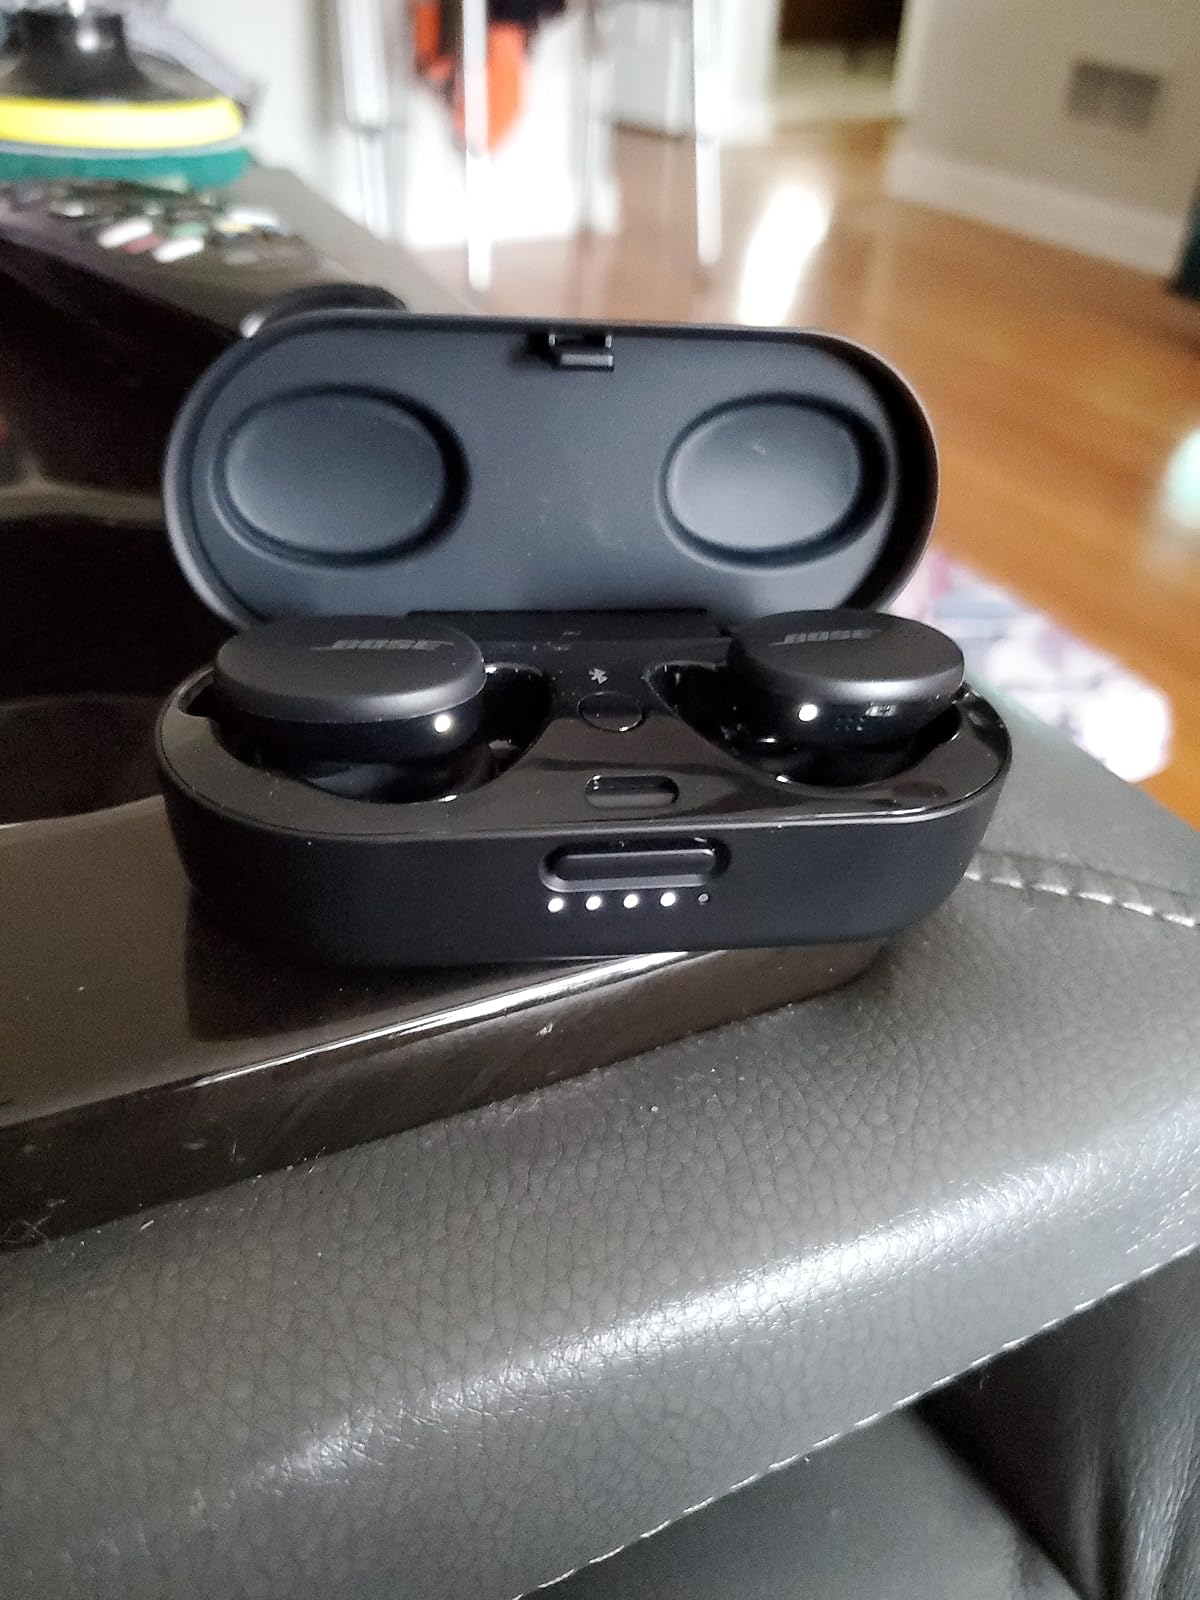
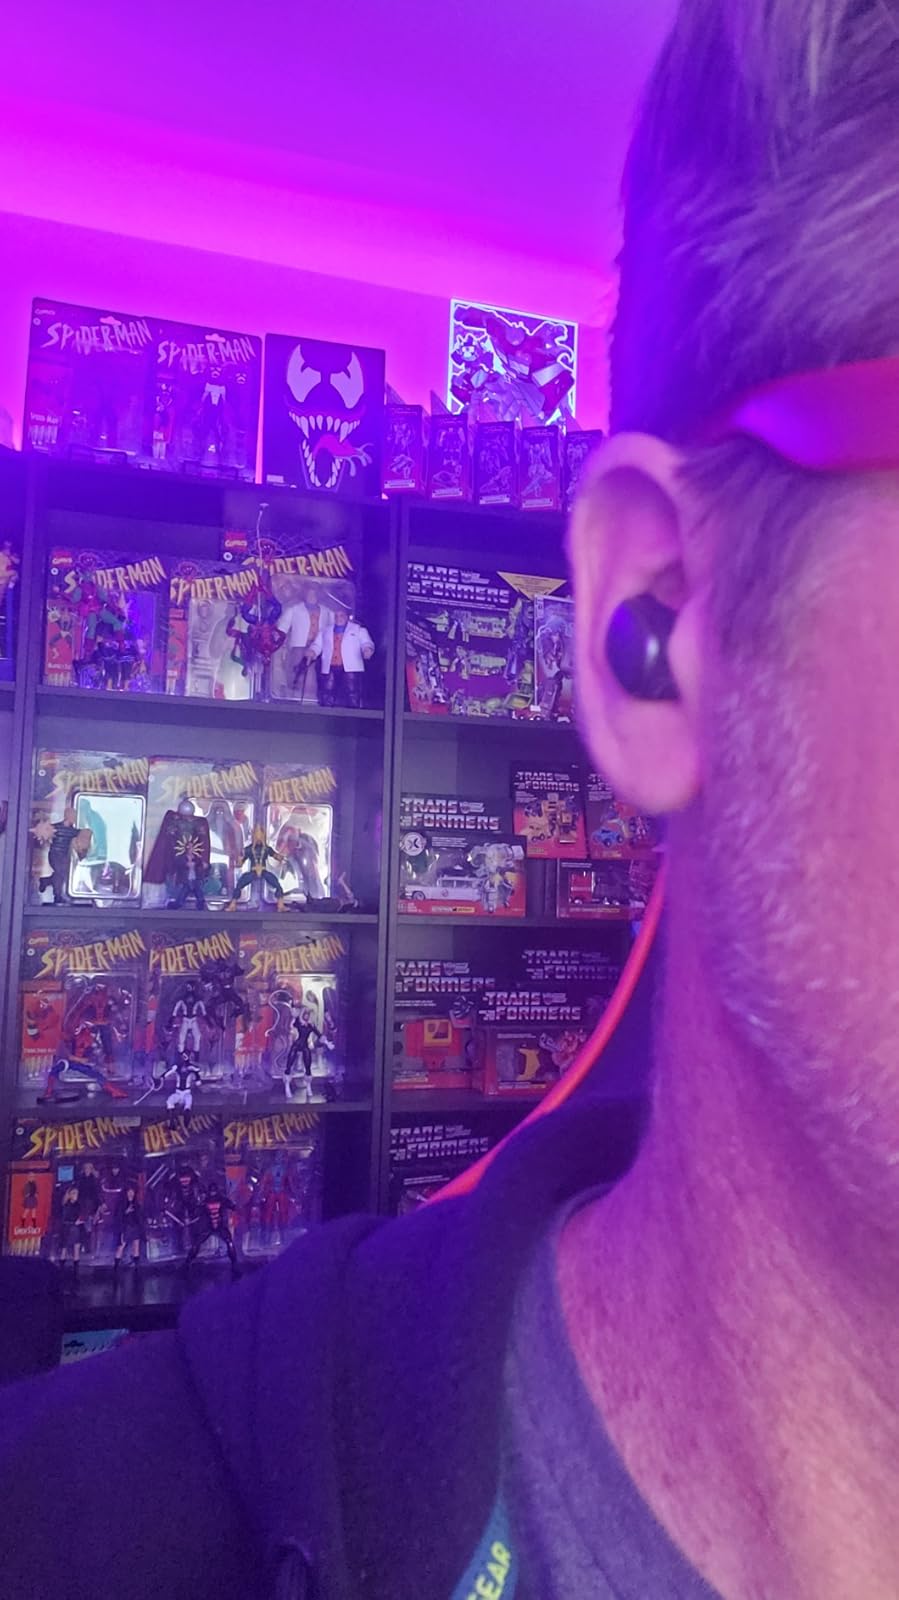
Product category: earbuds
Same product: no